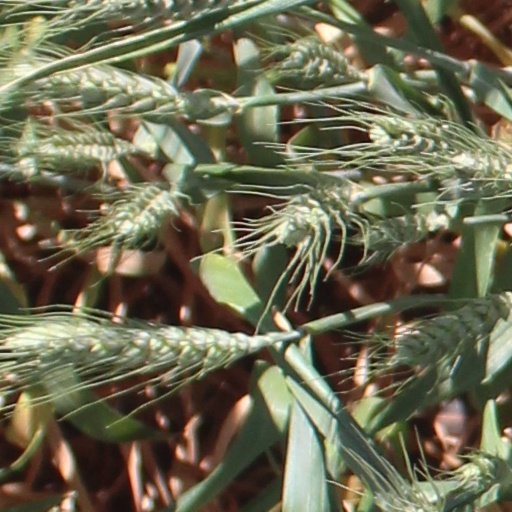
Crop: wheat